Presidency of Barack Obama

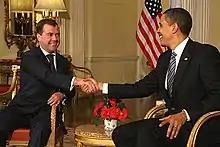
The first meeting between Dmitry Medvedev and Barack Obama before the G20 summit in London on April 1, 2009

Obama increased the number of American soldiers in Afghanistan during his first term before withdrawing most military personnel in his second term. On taking office, Obama announced that the US military presence in Afghanistan would be bolstered by 17,000 new troops by Summer 2009, on top of the roughly 30,000 soldiers already in Afghanistan at the start of 2009. Secretary of Defense Robert Gates, Secretary of State Hillary Clinton, and Joint Chiefs of Staff Chair Michael Mullen all argued for further troops, and Obama dispatched additional soldiers after a lengthy review process. During this time, his administration had used the neologism AfPak to denote Afghanistan and Pakistan as a single theater of operations in the war on terror. The number of American soldiers in Afghanistan would peak at 100,000 in 2010. In 2012, the US and Afghanistan signed a strategic partnership agreement in which the US agreed to hand over major combat operation to Afghan forces. That same year, the Obama administration designated Afghanistan as a major non-NATO ally. In 2014, Obama announced that most troops would leave Afghanistan by late 2016, with a small force remaining at the US embassy. In September 2014, Ashraf Ghani succeeded Hamid Karzai as the President of Afghanistan after the US helped negotiate a power-sharing agreement between Ghani and Abdullah Abdullah. On January 1, 2015, the US military ended Operation Enduring Freedom and began Resolute Support Mission, in which the US shifted to more of a training role, although some combat operations continued. In October 2015, Obama announced that US soldiers would remain in Afghanistan indefinitely in order support the Afghan government in the civil war against the Taliban, al-Qaeda, and ISIL. Joint Chiefs of Staff Chair Martin Dempsey framed the decision to keep soldiers in Afghanistan as part of a long-term counter-terrorism operation stretching across Central Asia. Obama left office with roughly 8,400 US soldiers remaining in Afghanistan.